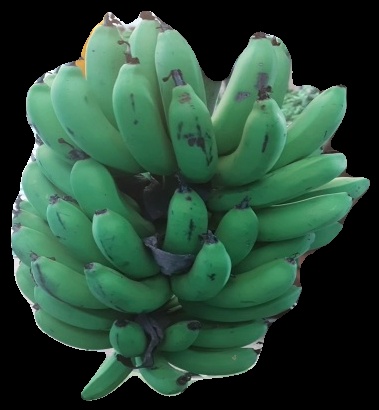
Variety: pachbale
Grade: grade2